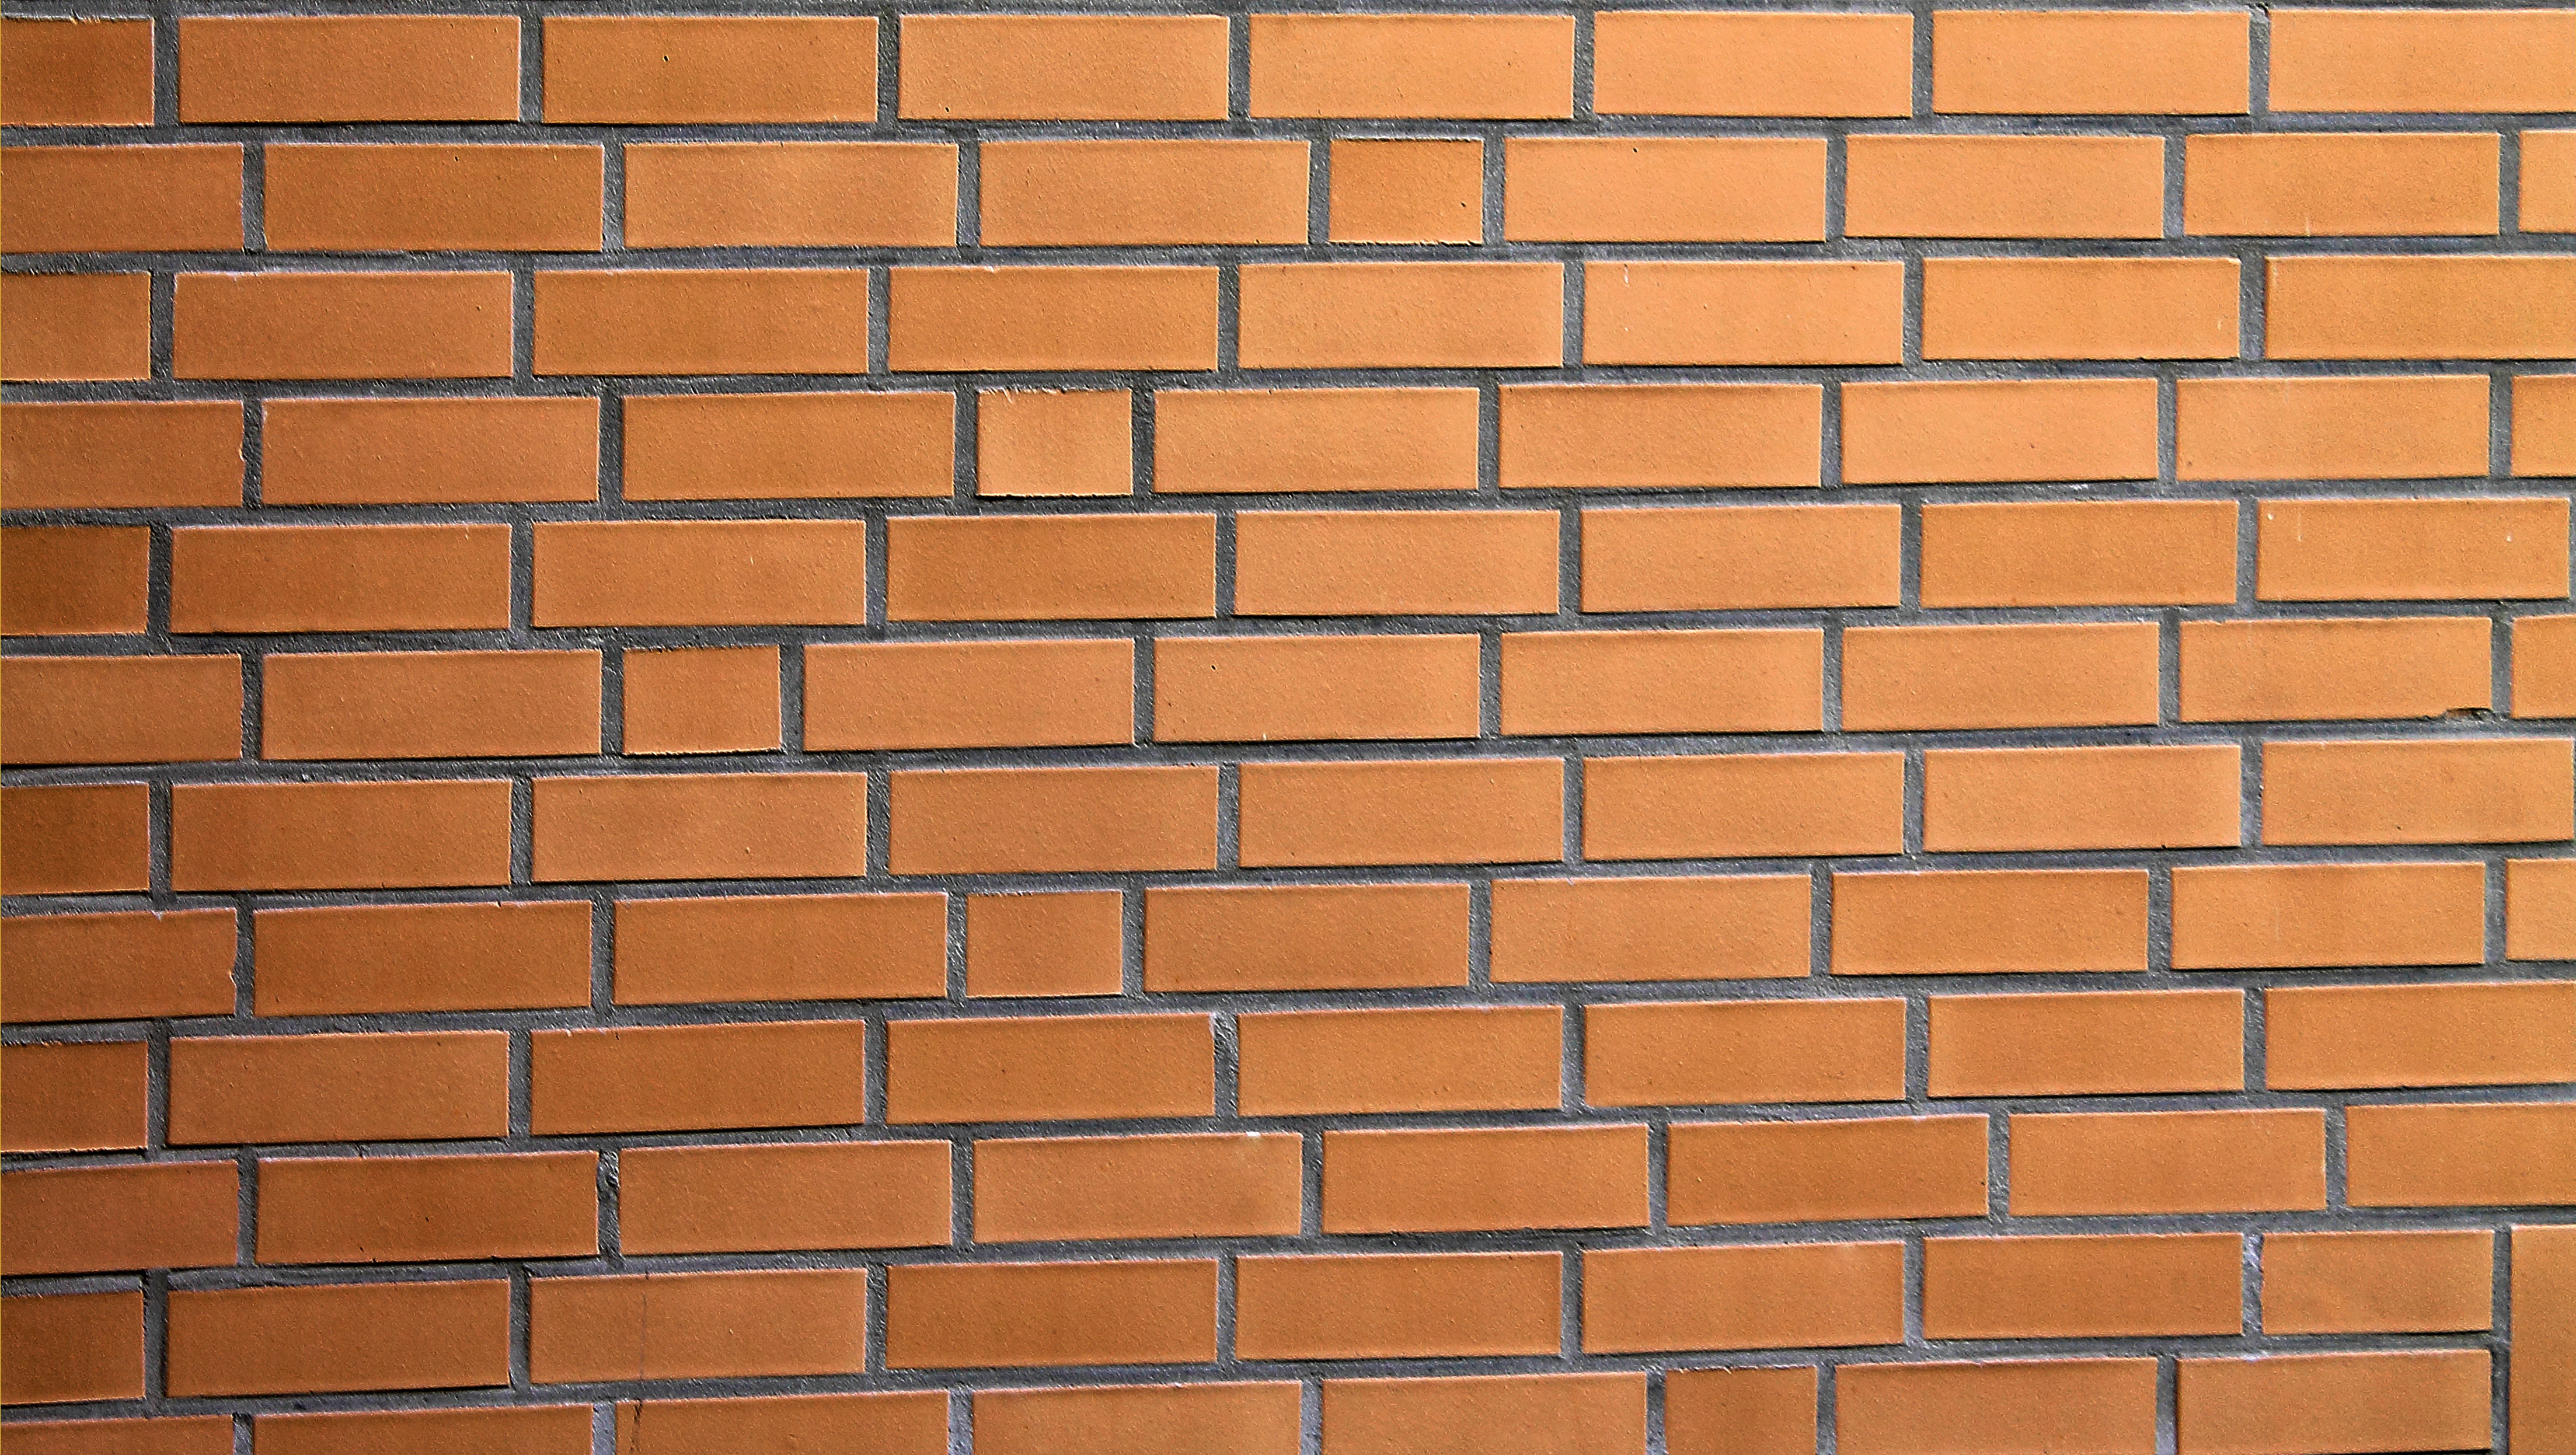
texture, floor, wall, stone, tile, brick, material, brick wall, art, bricks, brickwork, flooring, road surface